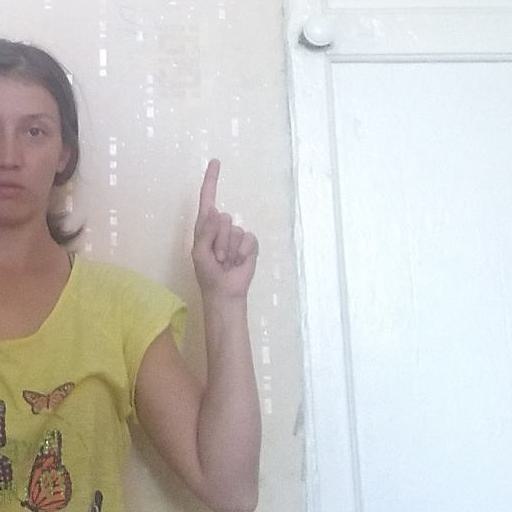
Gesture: one